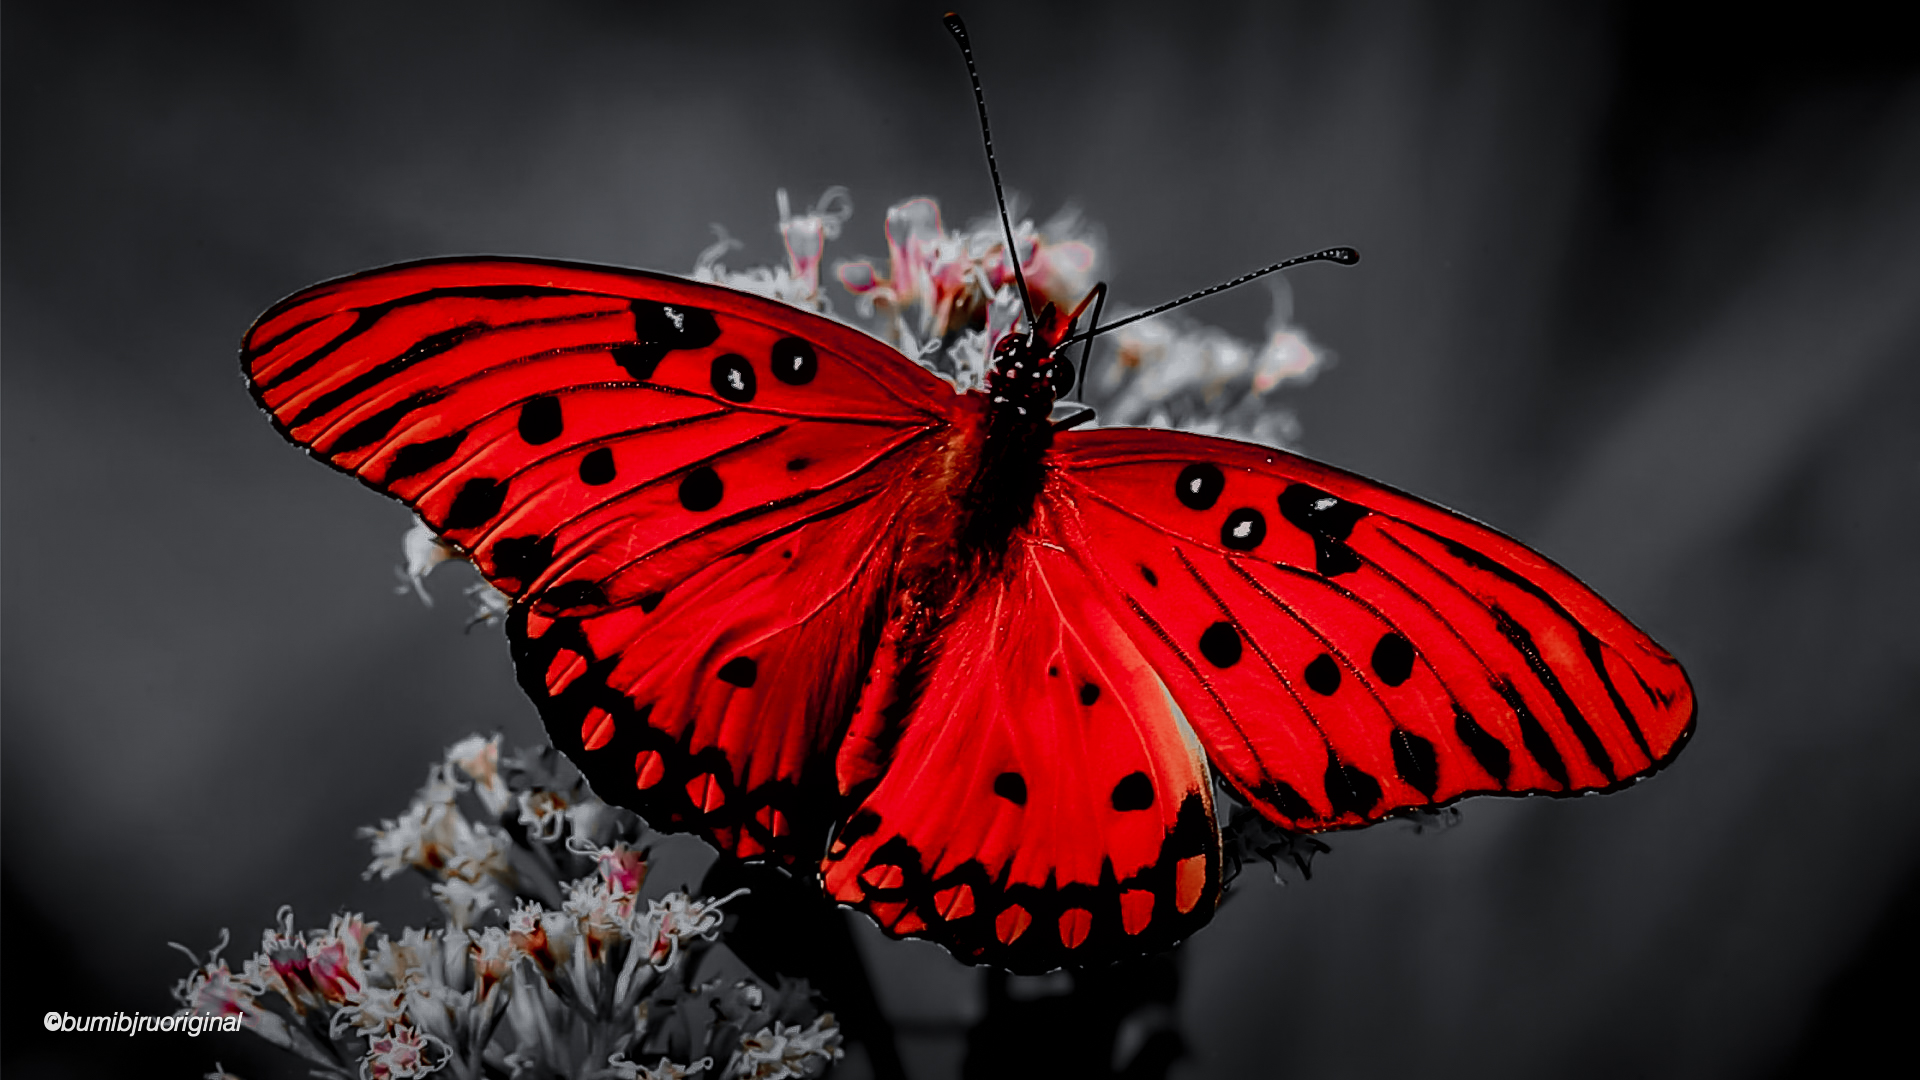
red, butterfly, pollinator, plant, insect, flower, arthropod, nature, moths and butterflies, organism, liquid, art, petal, close up, flowering plant, wildlife, herbaceous plant, wing, pattern, macro photography, invertebrate, event, pollen, monarch butterfly, terrestrial animal, moth, wildflower, symmetry, Dark green fritillary, plant stem, brush footed butterfly, graphics, lycaenid, illustration, riodinidae, pieridae, lily family, coquelicot